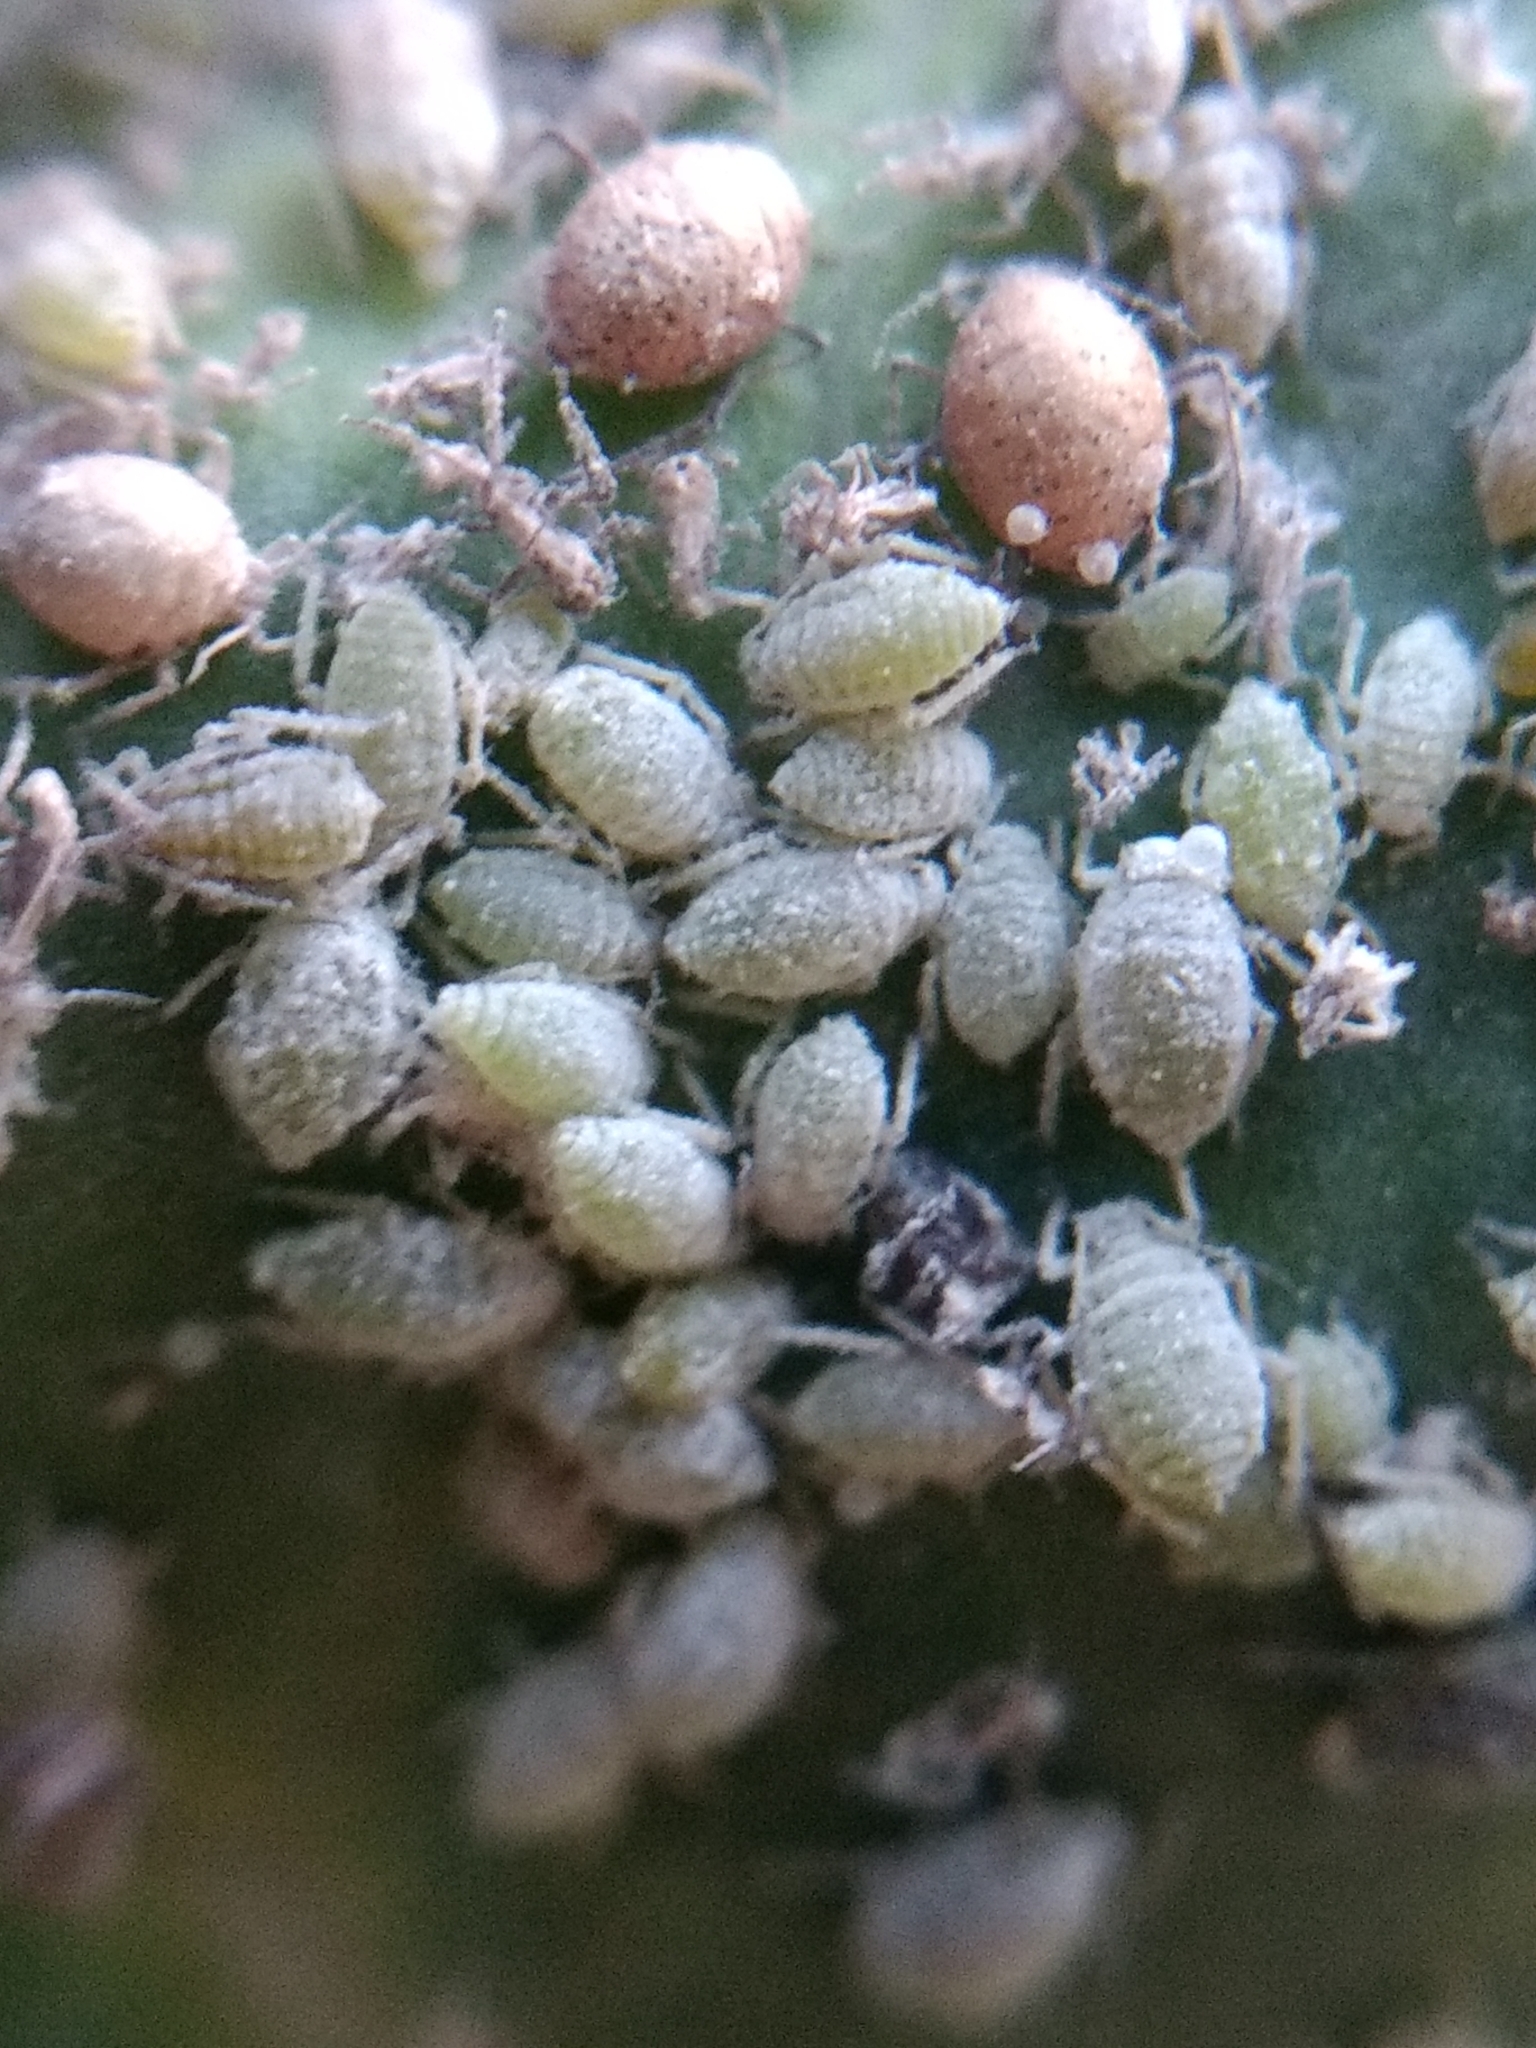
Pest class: cabbage_aphid